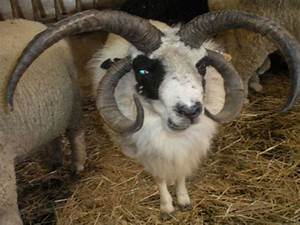
Label: sheep